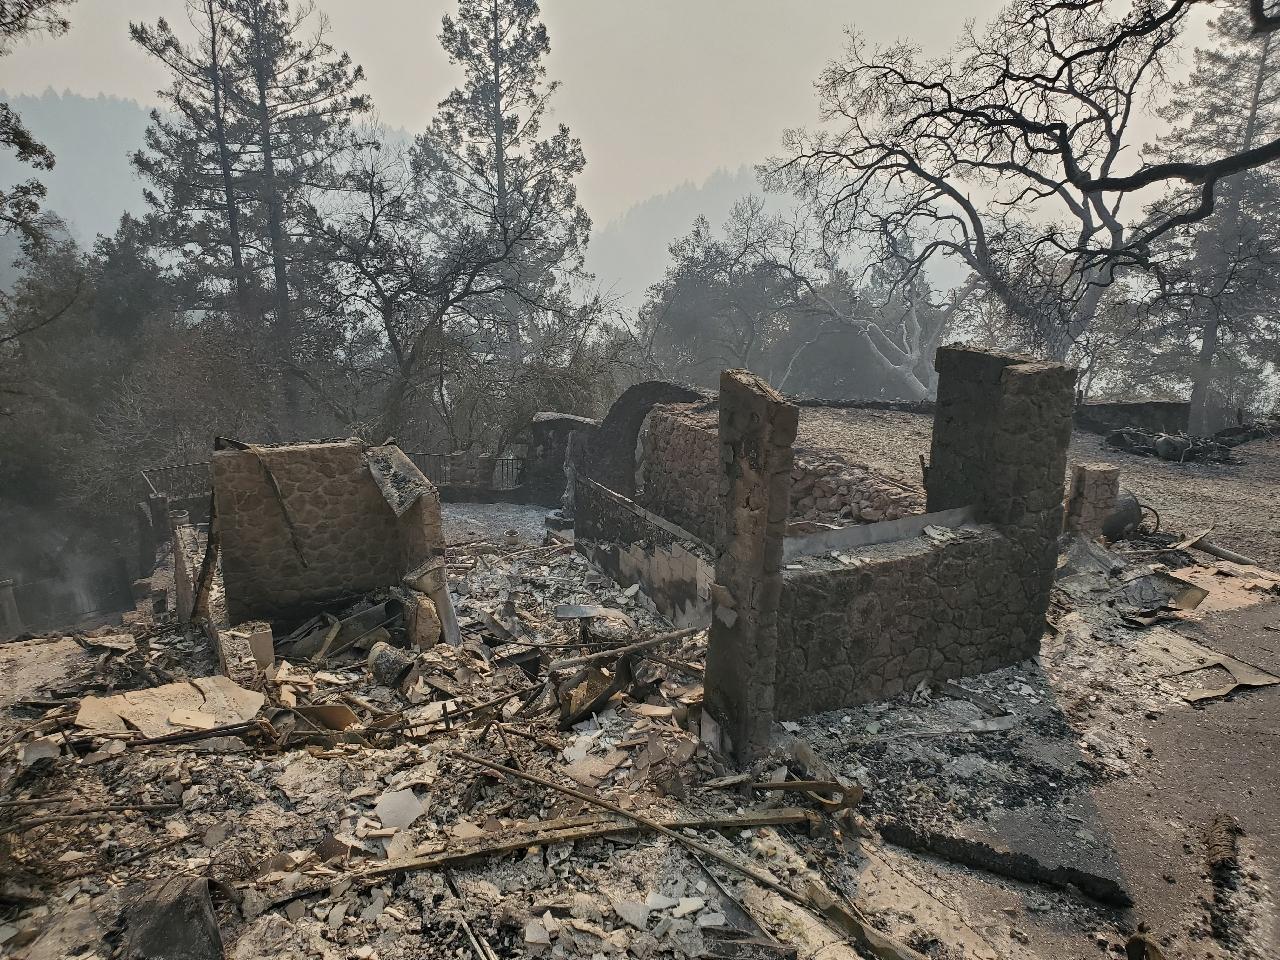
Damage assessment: destroyed